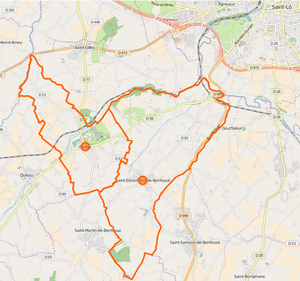
carte de la commune nouvelle et de ses communes déléguées
Canisy est une commune française, située dans le département de la Manche en région Normandie, peuplée de 1 796 habitants.